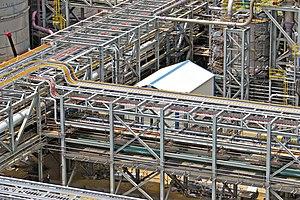
BIM est le sigle anglais de Building Information Modeling, de Building Information Model, ou encore de Building Information Management, et le rétroacronyme de bâti immobilier modélisé.